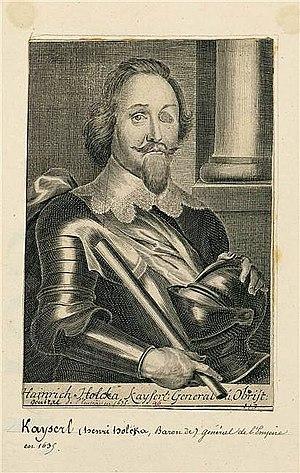
Henrik Holck, en danois, comte d'Eskildstrup, d'Egholm et Ravnholt, est aussi connu sous différents noms, Henrich von Holk en allemand, son nom s'écrit parfois Holke, est un militaire danois et mercenaire allemand, né au château de Kronborg, Seeland, le 18 avril 1599, et mort probablement de la peste à Troschenreuth dans le Vogtland le 9 septembre 1633.